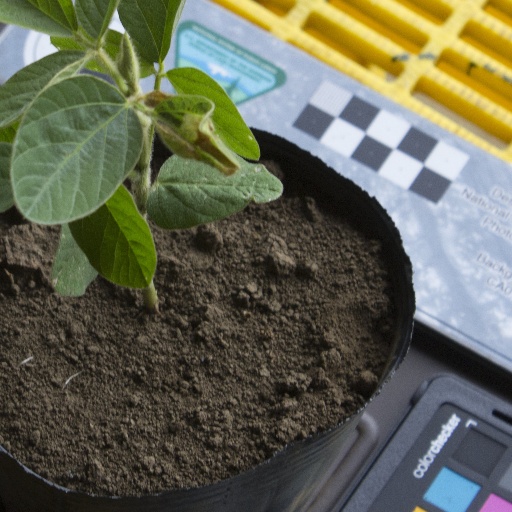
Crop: soybean